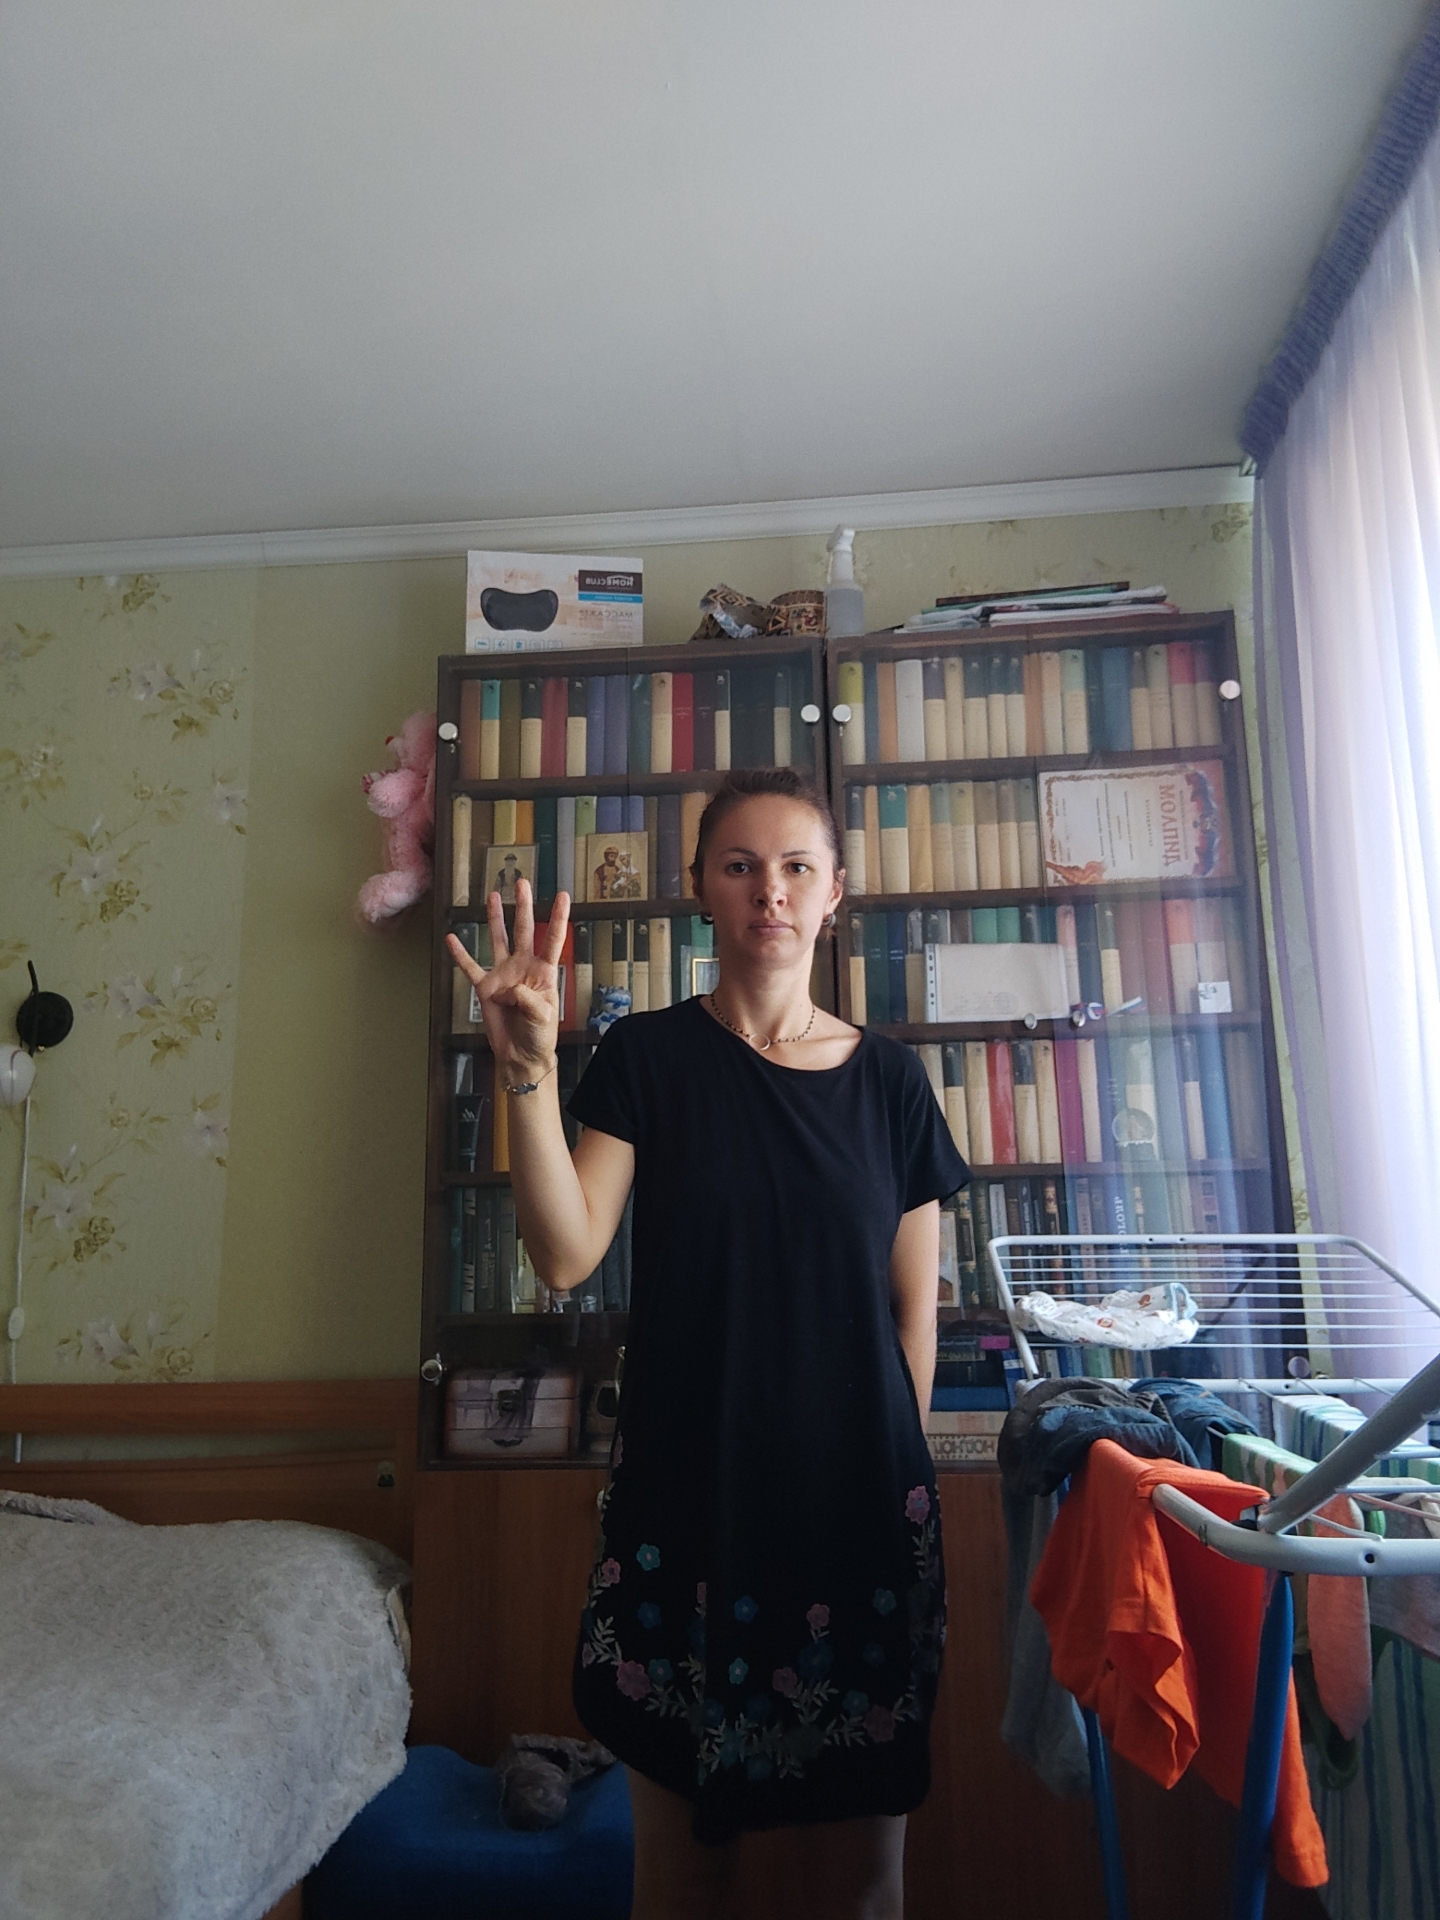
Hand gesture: four